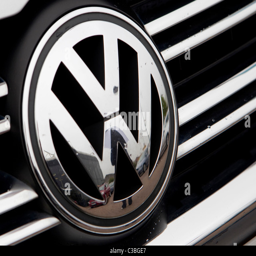
illustrative image of a logo